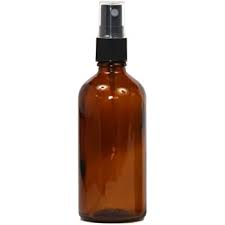
Label: glass